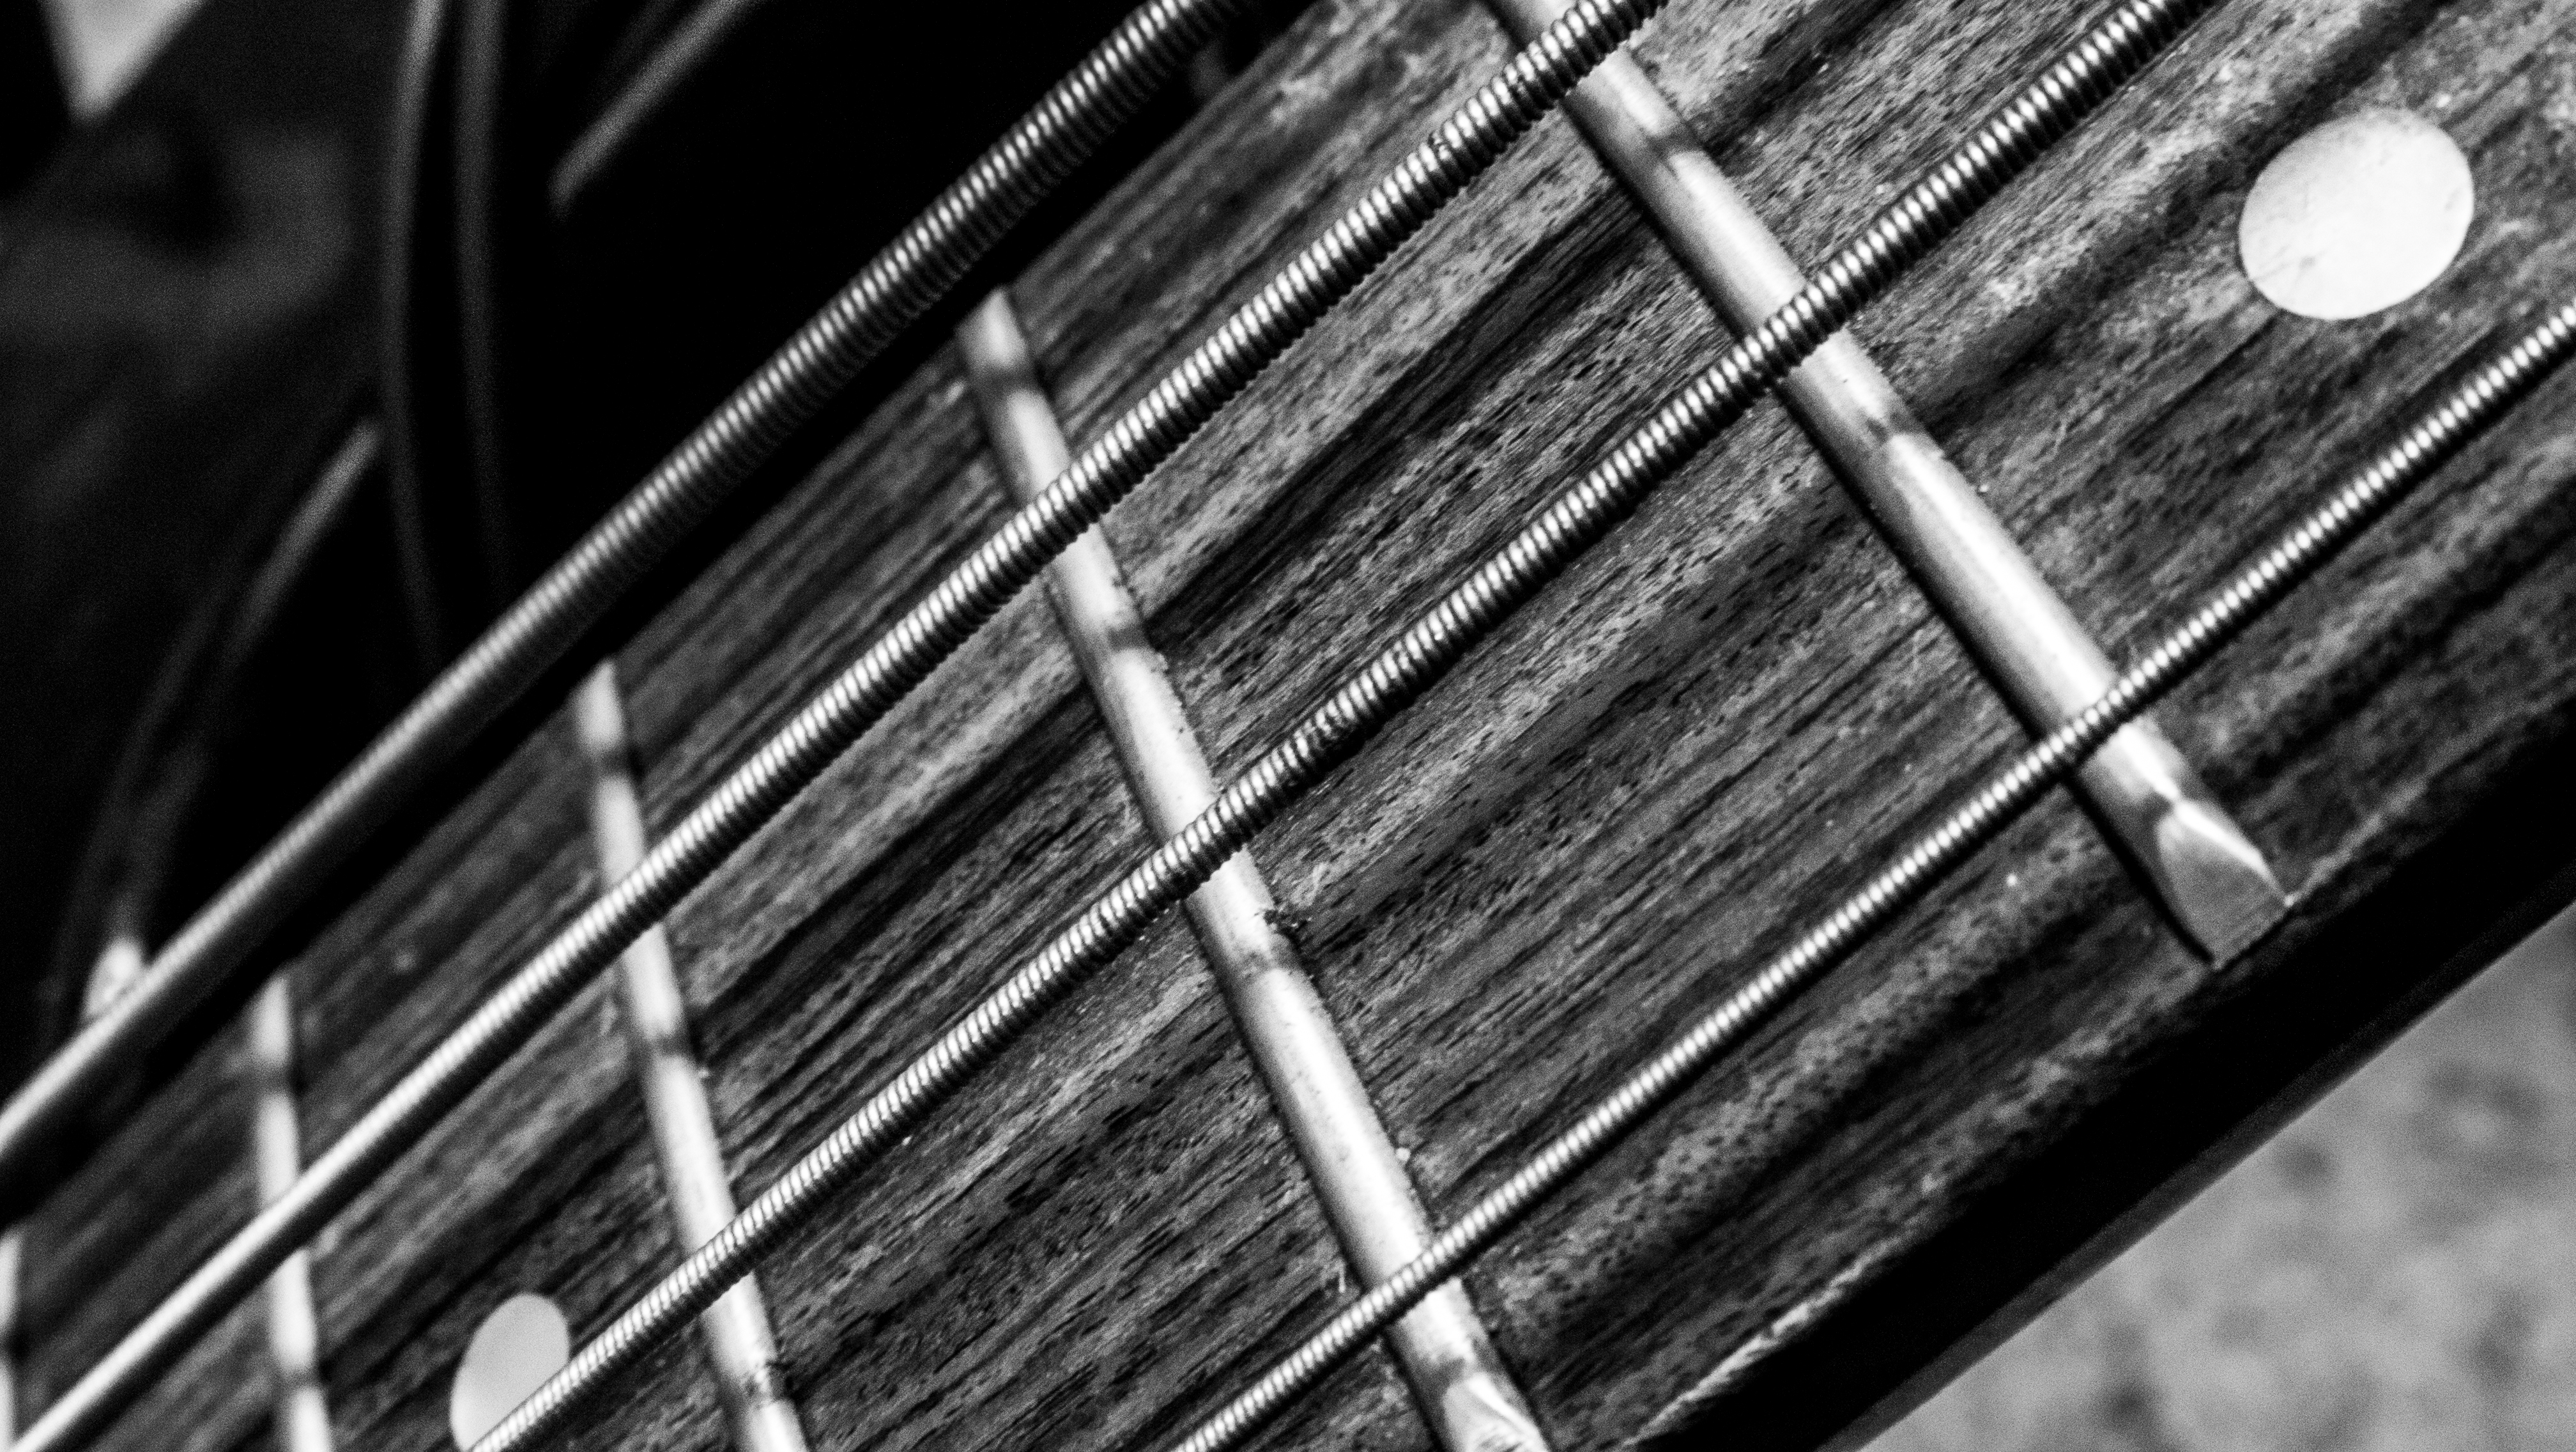
music, light, abstract, black and white, wood, white, photography, texture, guitar, string, line, macro, instrument, darkness, black, monochrome, close up, creativecommons, lines, bass, symmetry, shape, simple, interesting, macro photography, diagnal, monochrome photography